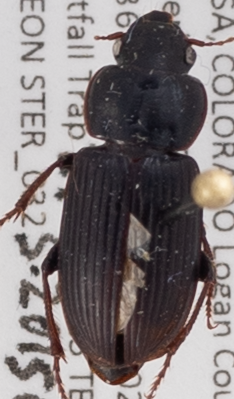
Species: Harpalus amputatus
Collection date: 2015-06-29
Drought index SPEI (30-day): -0.1
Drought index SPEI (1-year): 1.45
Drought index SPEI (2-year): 1.69